Girls (band)

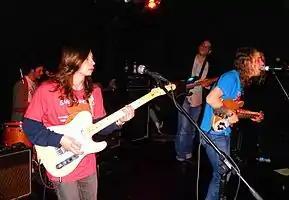
Girls performing in 2010

Girls was an American indie rock band, formed in San Francisco in 2007. The band comprised two key members: Christopher Owens, songwriter and lead singer, and Chet "JR" White, who played bass and produced. Girls' sound was heavily inspired by the music of the 1950s, 1960s, and 1970s, with their sound being described as lo-fi, surf rock, rock and roll, psychedelic rock, pop rock, country rock, and garage rock.